Arwel Hughes

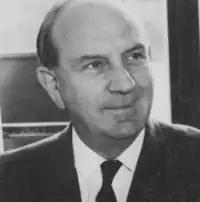

Arwel Hughes OBE (25 August 1909 – 23 September 1988) was a Welsh orchestral conductor and composer.